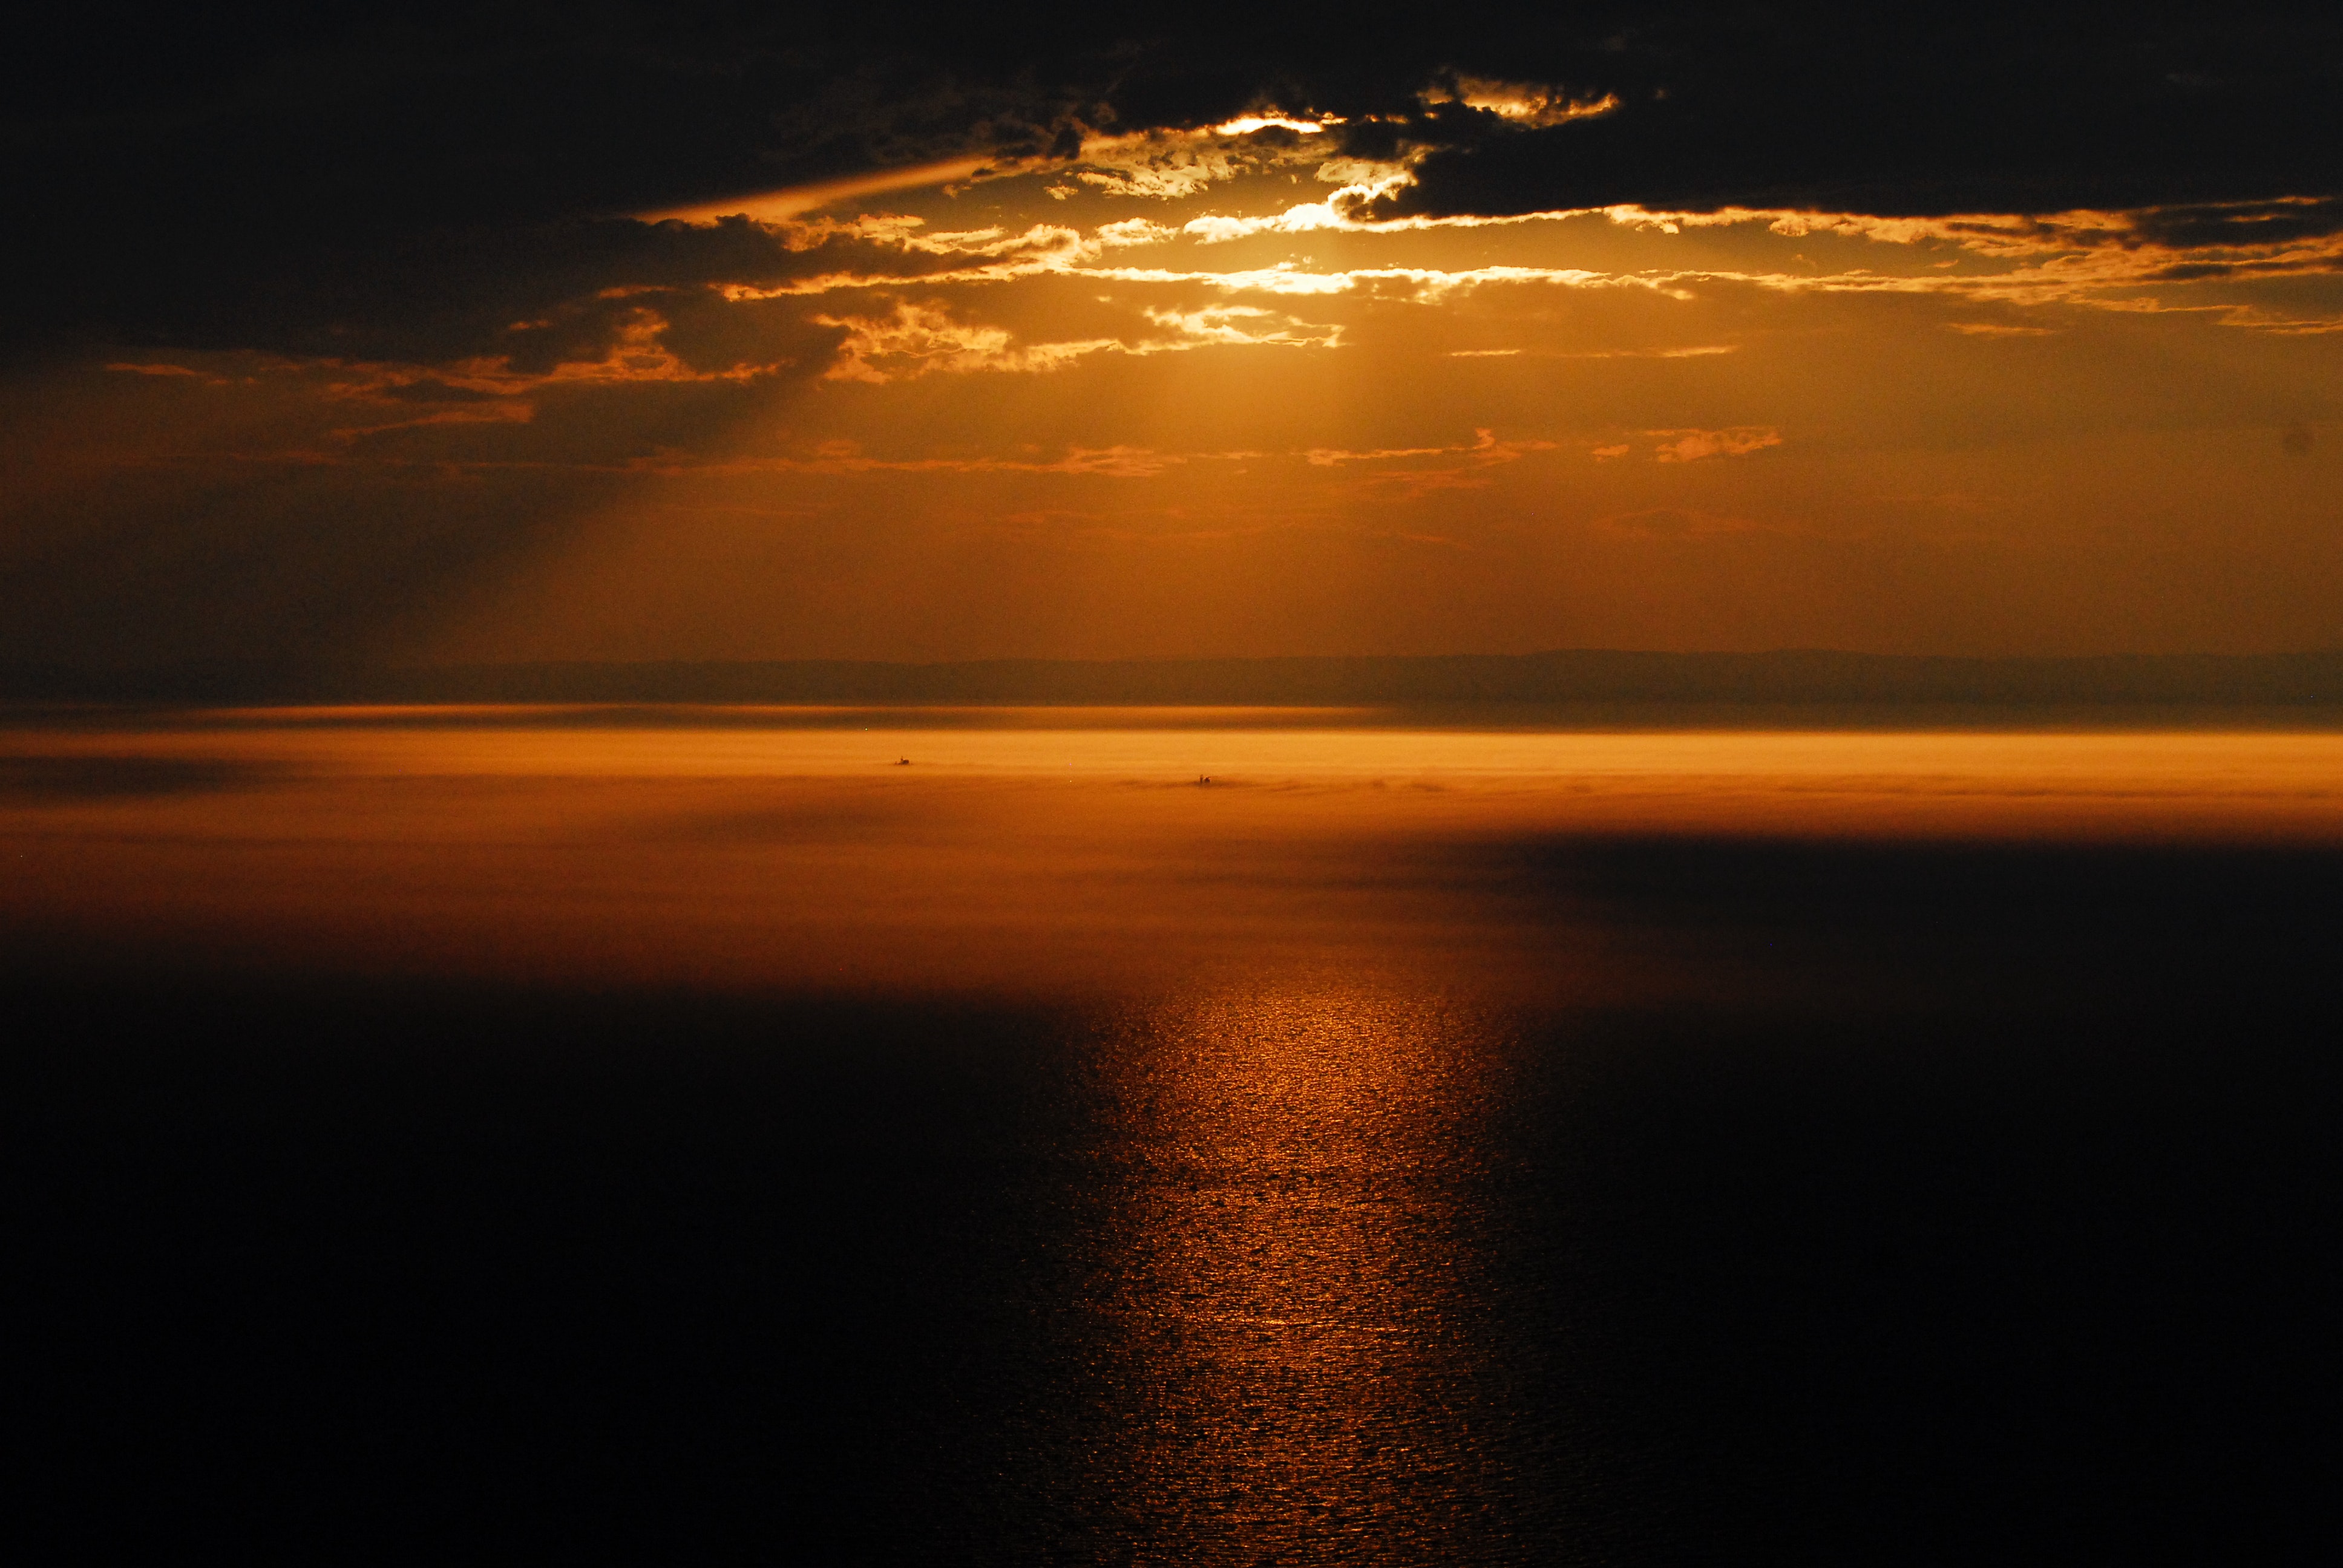
natural, water, cloud, sky, atmosphere, afterglow, liquid, amber, dusk, fluid, orange, red sky at morning, body of water, natural landscape, sunrise, sunset, astronomical object, horizon, cumulus, landscape, lake, heat, calm, sun, dawn, evening, reflection, ocean, sound, event, wind wave, darkness, backlighting, tropics, wave, coast, reservoir, art, sea, science